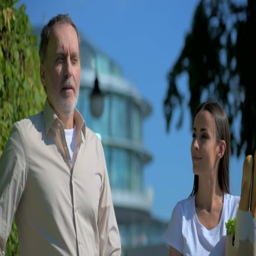
positive female volunteer helping a senior man with carring food